Aleksey Isayev

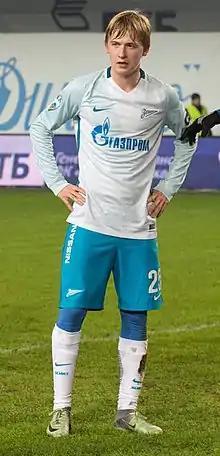
Isayev with Zenit-2 in 2016

Aleksey Aleksandrovich Isayev (born 9 November 1995) is a professional footballer who plays as a midfielder for Azerbaijan Premier League club Qarabağ. Born in Russia, he plays for the Azerbaijan national team.